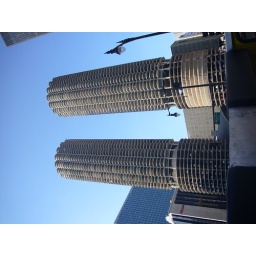
Designed in the 60's, these appartment buildings were the inspiration for the office building in the Jetsons.